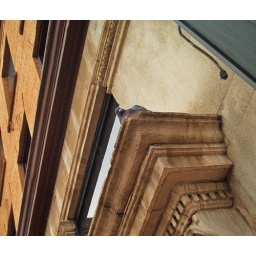
It was sitting on the lintil above the door of the Andrews Building downtown.